Answer in natural language. Considering the relative positions, is blue tartanpatterned dog bed above or below glass metal tv stand? Choose between the following options: below or above
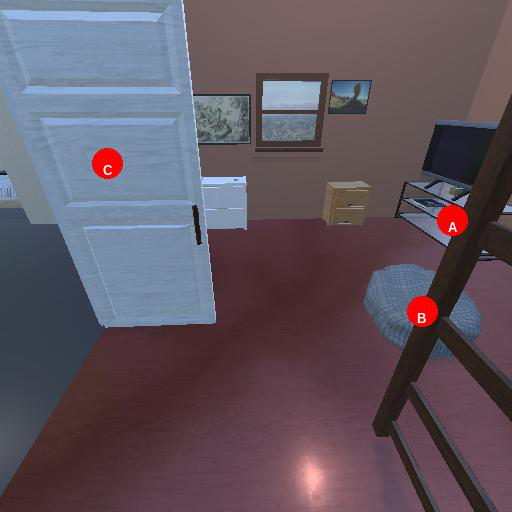
<answer>below</answer>